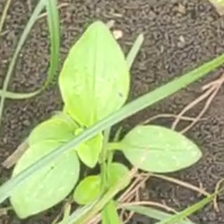
Weed species: Kena_(Commplina_benghalensio)